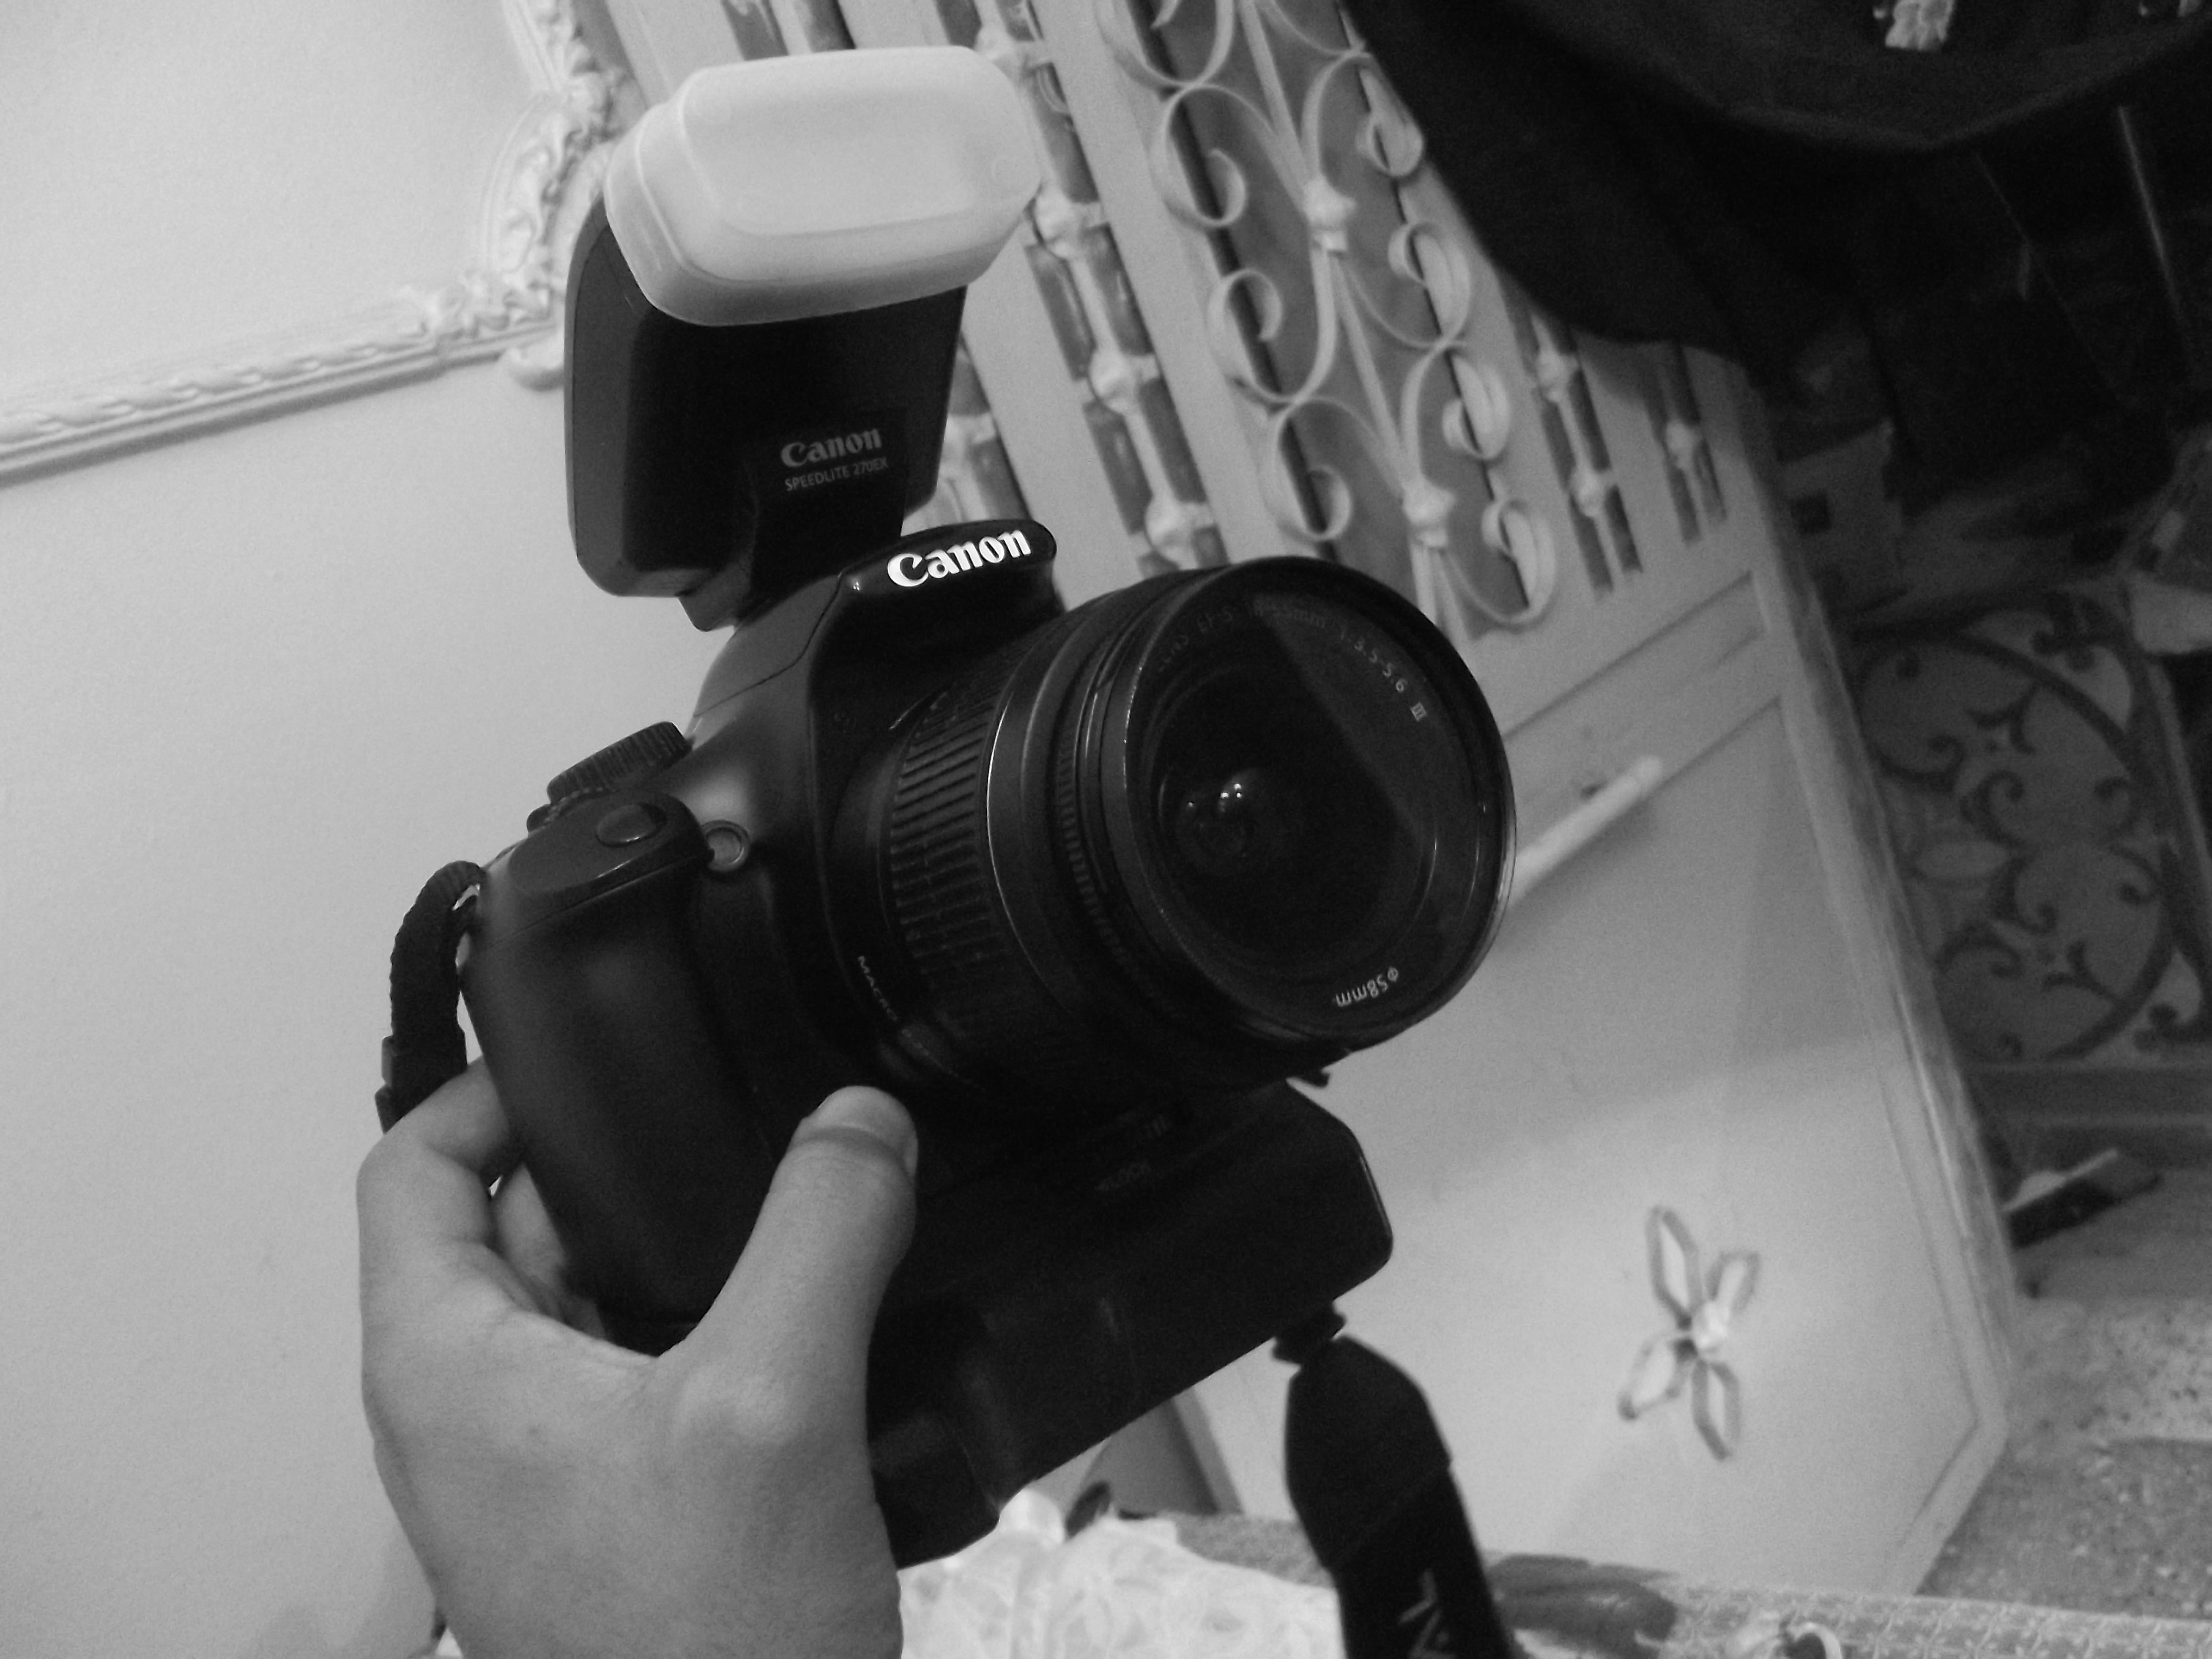
light, black and white, white, camera, photography, black, monochrome, reflex camera, digital camera, photograph, image, cinematographer, monochrome photography, digital slr, single lens reflex camera, cameras optics, mirrorless interchangeable lens camera, camera operator